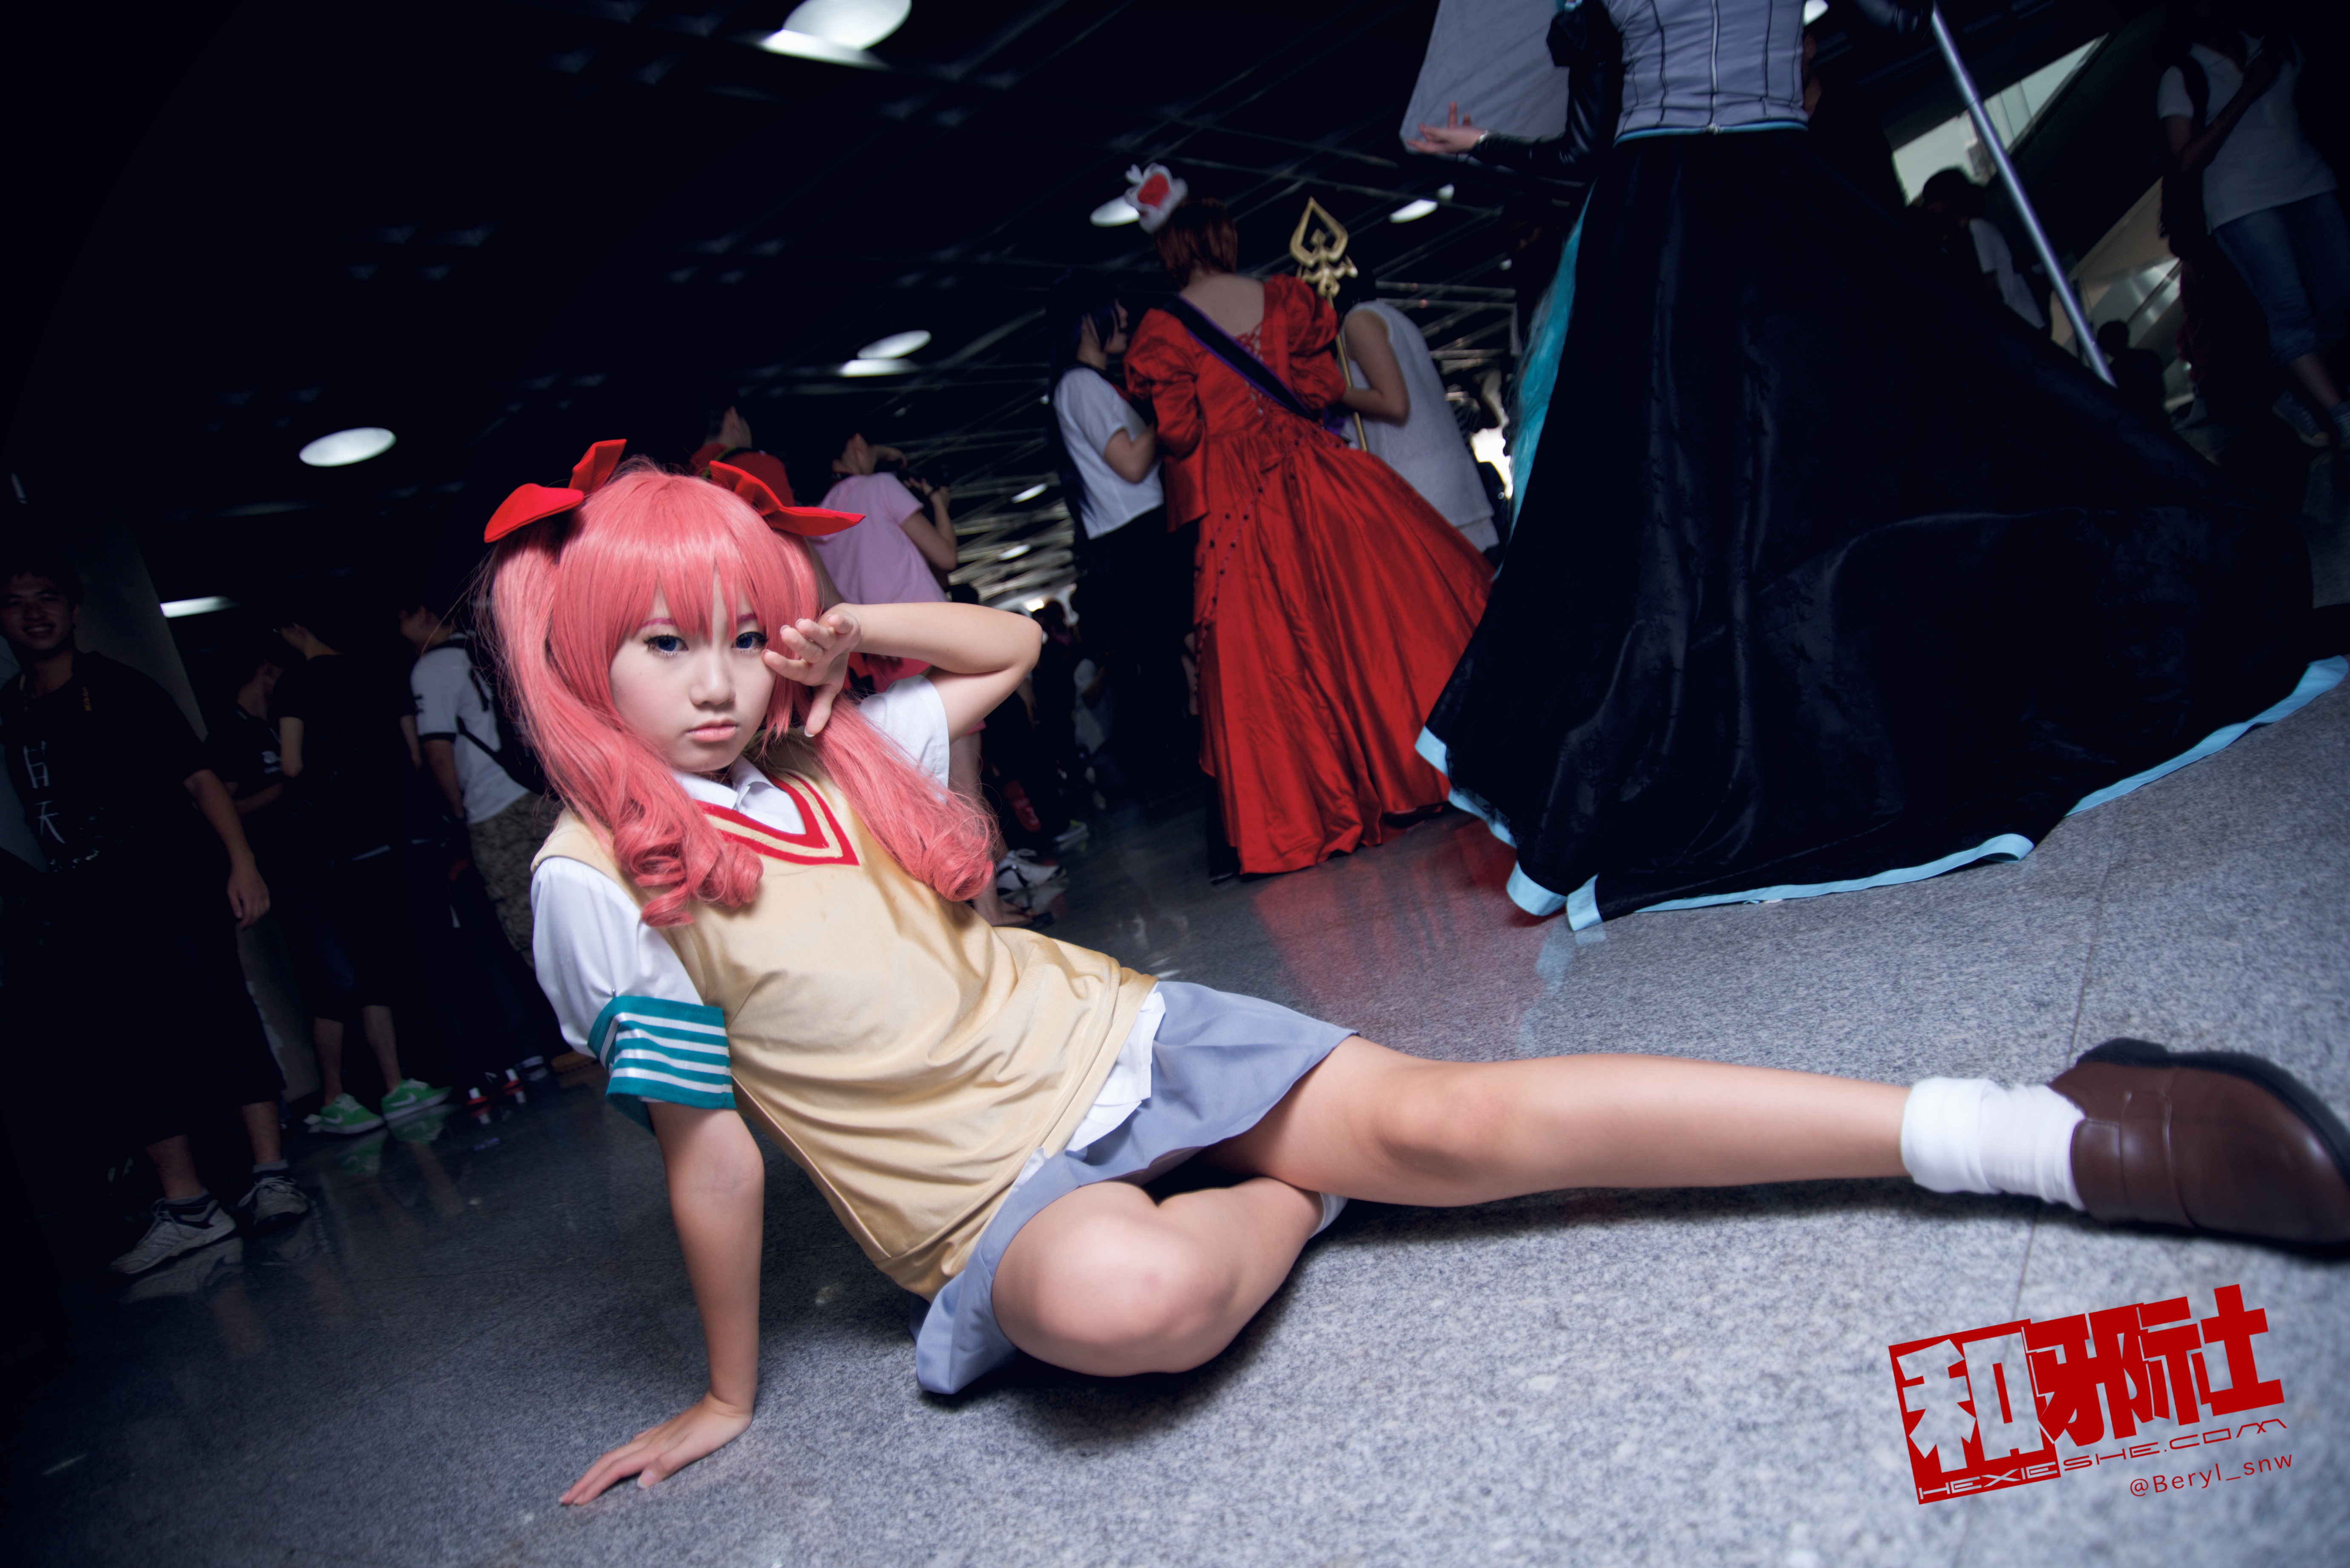
girl, cute, leg, model, fashion, clothing, performance art, cosplay, girls, canton, costume, china, anime, comic, comiccon, guangzhou, acg, cos, nightclub